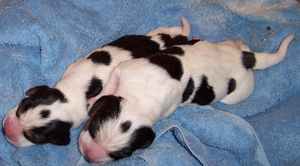
Chiot de 34 heures de la race beagle
Le beagle est une race de chien originaire d’Angleterre, de taille petite à moyenne. Son apparence est similaire à celle du beagle-harrier bien qu'il soit plus petit, avec des pattes plus courtes et des oreilles plus longues.